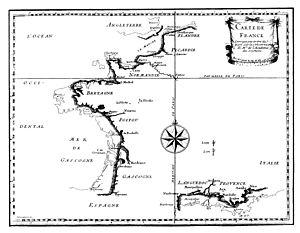
Carte de la France corrigée par Ordre du Roy sur les Observations de Messieurs de l'Académie des Sciences.
La carte de Cassini ou carte de l'Académie est la première carte topographique et géométrique établie à l'échelle du royaume de France dans son ensemble. Il serait plus approprié de parler de carte des Cassini, car elle a été dressée par la famille Cassini, principalement César-François Cassini et son fils Jean-Dominique Cassini au XVIIIᵉ siècle.
Jean Picard, dit l'abbé Picard, né le 21 juillet 1620 à La Flèche et mort le 12 octobre 1682 à Paris, est un géodésien et un astronome français.